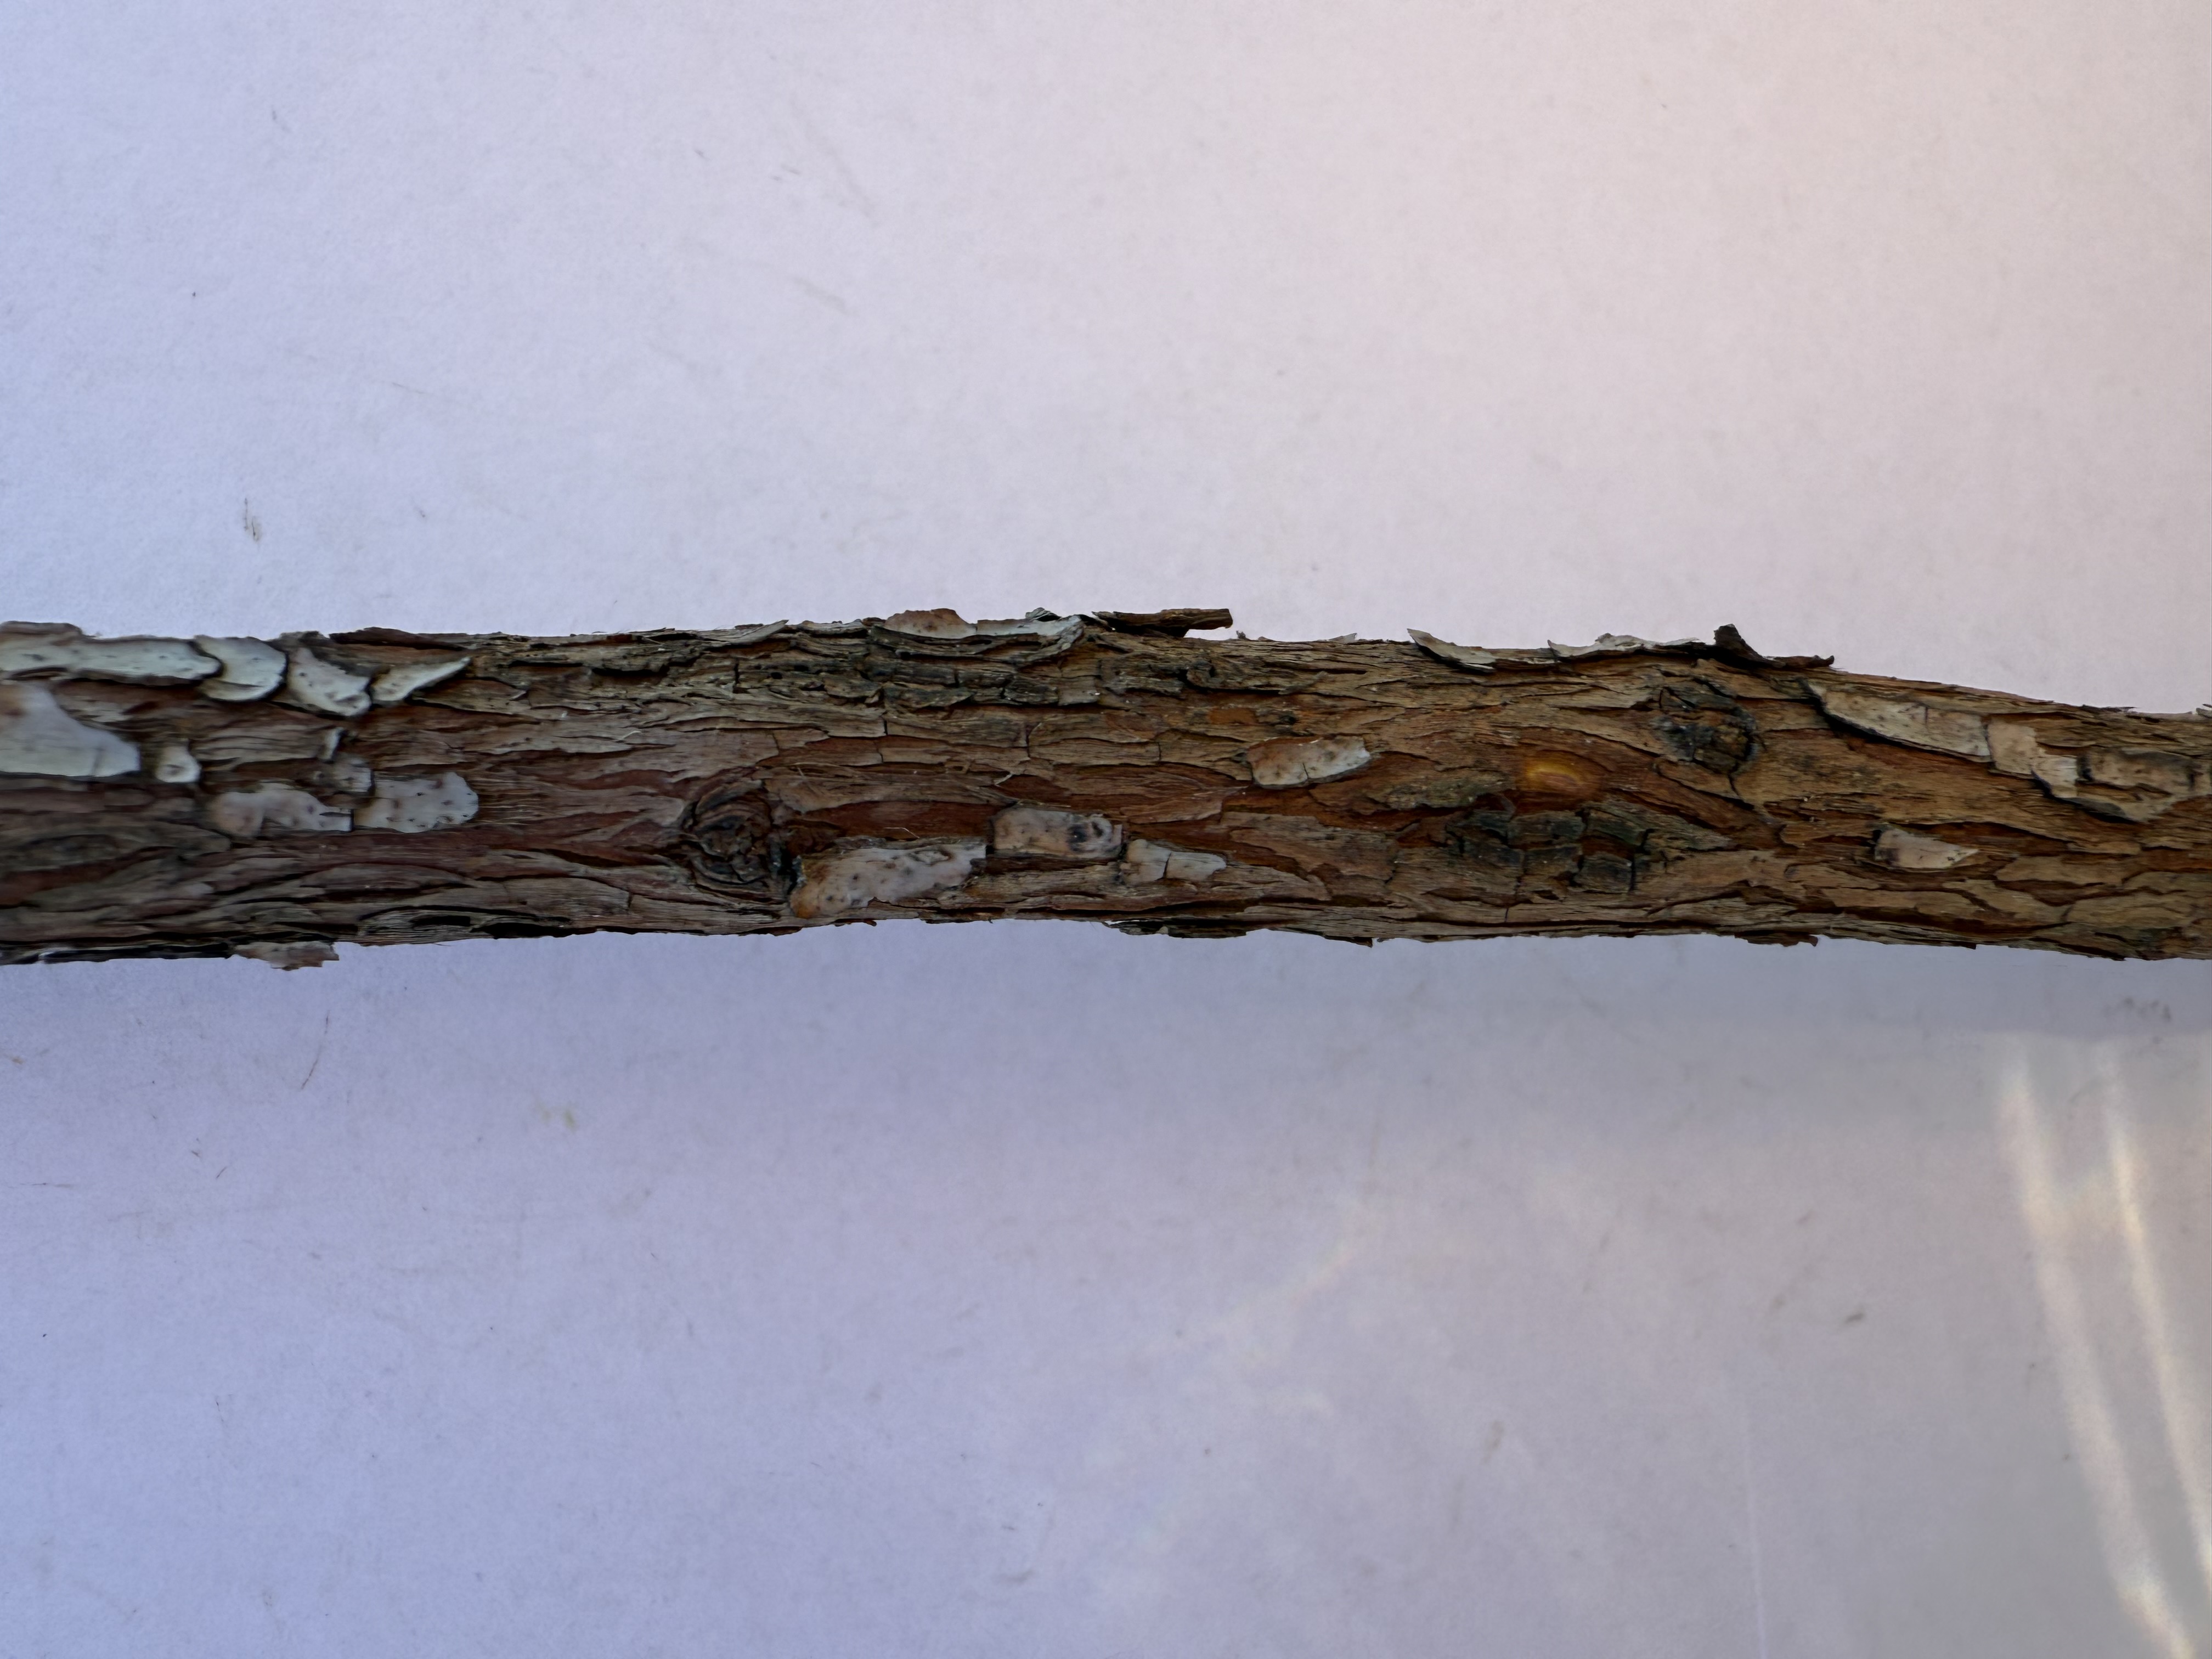
Variety: Wild Strawberry